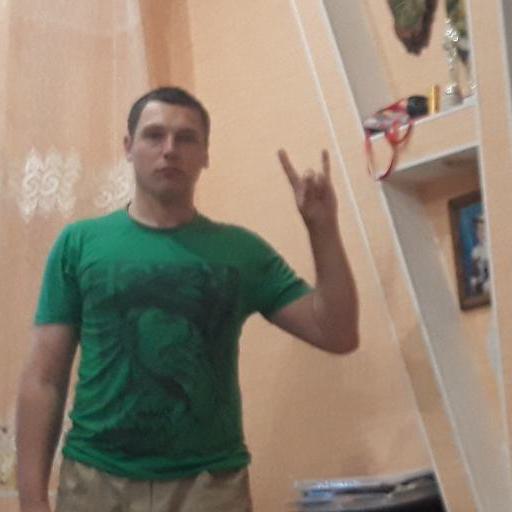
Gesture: rock